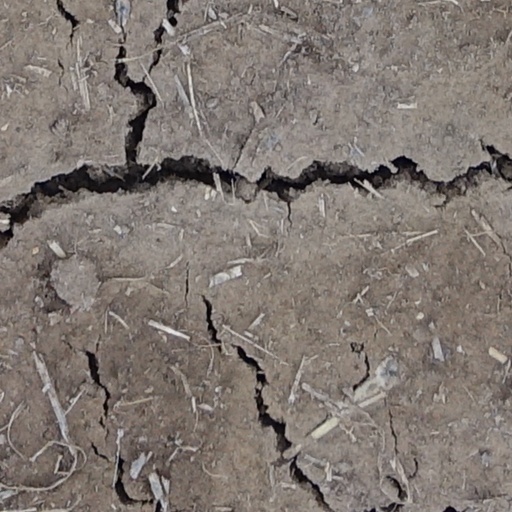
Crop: wheat